Vishuddha

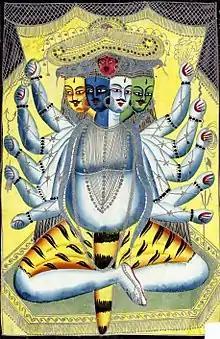
Sadashiva

The bija mantra is the syllable "हं ", and is written in white upon the chakra. In the bindu, or point above the mantra, resides the deity Sadashiva, who has 5 faces, representing the spectrum of smell, taste, sight, touch, and sound and 10 arms. The right half of his body is a white Shiva, and the left half of the body is a golden Shakti. He is holding a trident, chisel, sword, vajra, fire, a great snake, a bell, a goad, and a noose, and is making the gesture of dissipating fear. He is clad in a tiger skin. His Shakti is Shakini, who is shining white, seated on a red lotus, and with five faces, three eyes each, and four-armed, with a bow and arrow, noose, and goad.